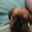
Label: dog